Mallik Island

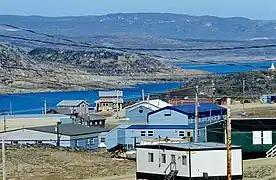
Mallik Island is in the centre, with Dorset Island's Cape Dorset in the foreground and Baffin Island's Foxe Peninsula in the background.

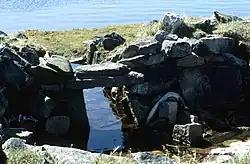
Mallikjuaq Thule site.

Mallik Island (variant: Mallikjuaq Island, meaning "big wave") is one of the uninhabited Canadian arctic islands of Qikiqtaaluk Region, Nunavut, Canada. It is located in Hudson Strait between Baffin Island's Foxe Peninsula and Dorset Island. Mallik Island and Dorset Island are joined by sand and boulders. Cape Dorset, an Inuit hamlet, is approximately away.